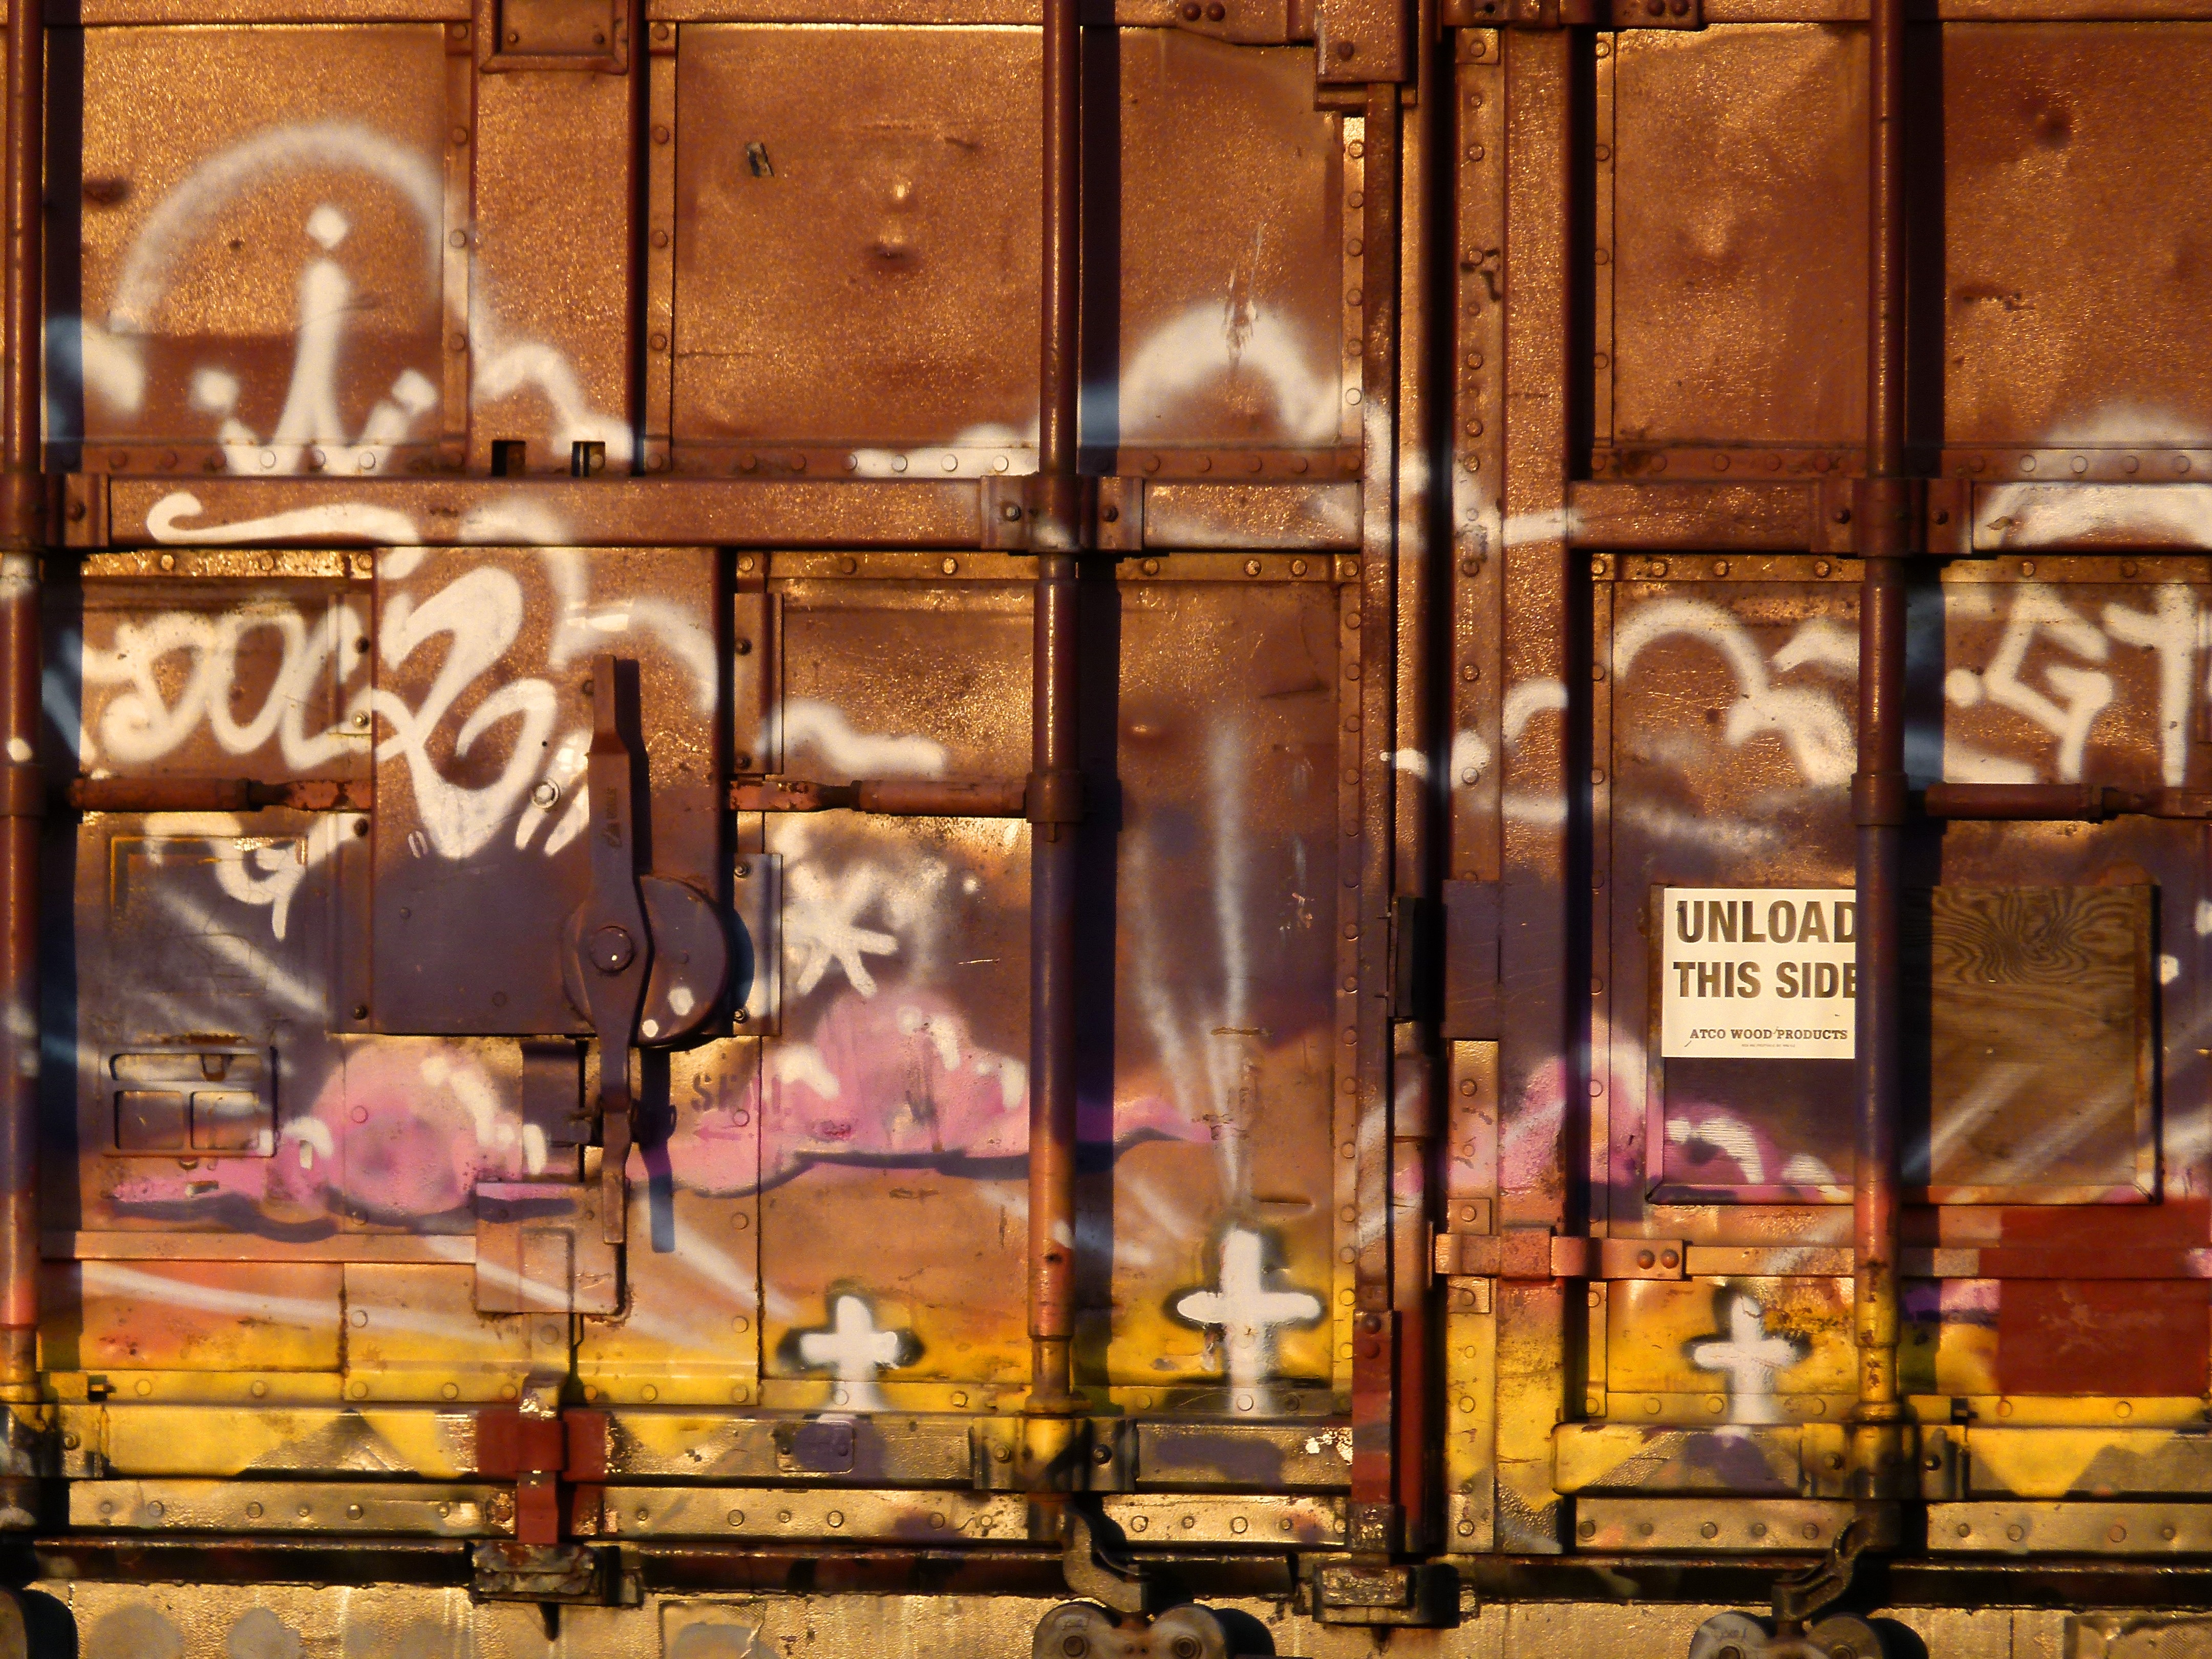
wood, transportation, color, colorful, graffiti, painting, art, modern art, display window, ancient history, rail wagon